Cumberland Gap

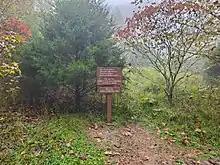
The saddle of Cumberland Gap along the Wilderness Road

The gap and associated historic resources were listed on the National Register of Historic Places as a historic district on May 28, 1980.